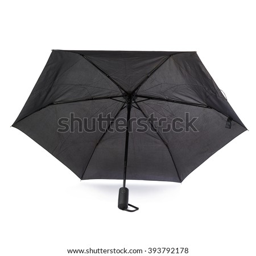
black unfolded umbrella isolated over the white background